Bangladesh Shishu Academy

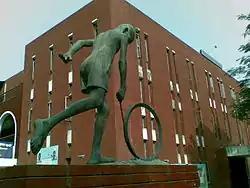
"Duronto", sculpture of a playing child, on Shishu Academy premises

Bangladesh Shishu Academy is the national academy for children in Bangladesh. It was established in 1976 by Ziaur Rahman for promoting cultural development of children, and nurturing their talents.